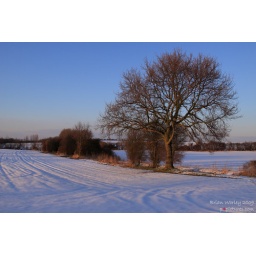
The warm winter sunset lights the trees in the cold blue winter landscape